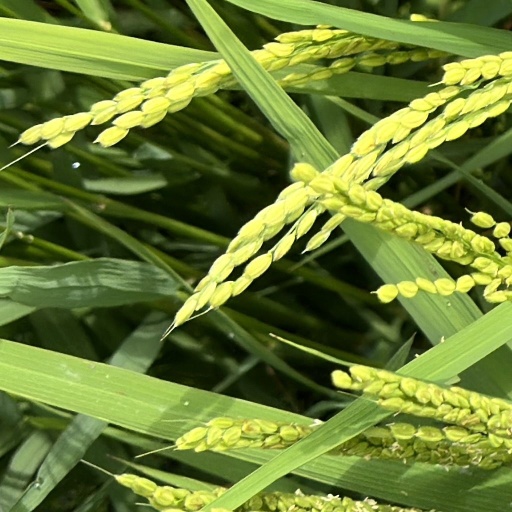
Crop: rice